Jackie Butler

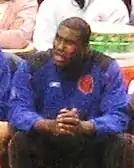
Butler with the New York Knicks in 2006

Jackie Butler (born March 10, 1985) is an American former professional basketball player. He attended McComb High School in McComb, Mississippi, and transferred to Coastal Christian Academy in Virginia Beach for his final high school season.